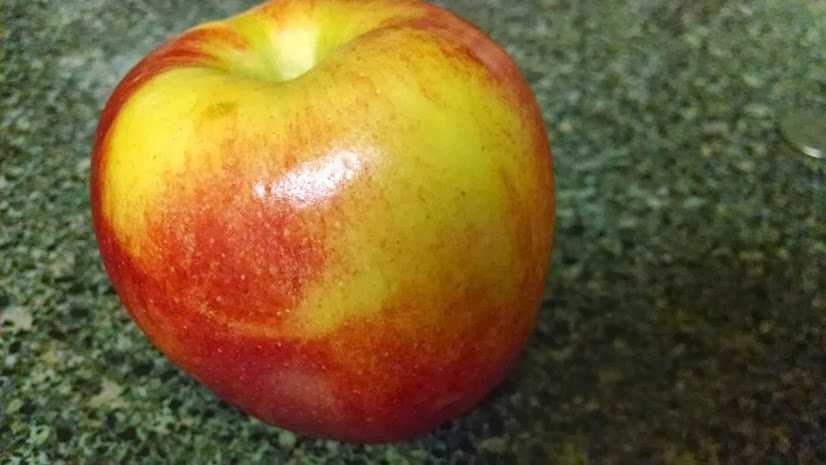
Label: Apple